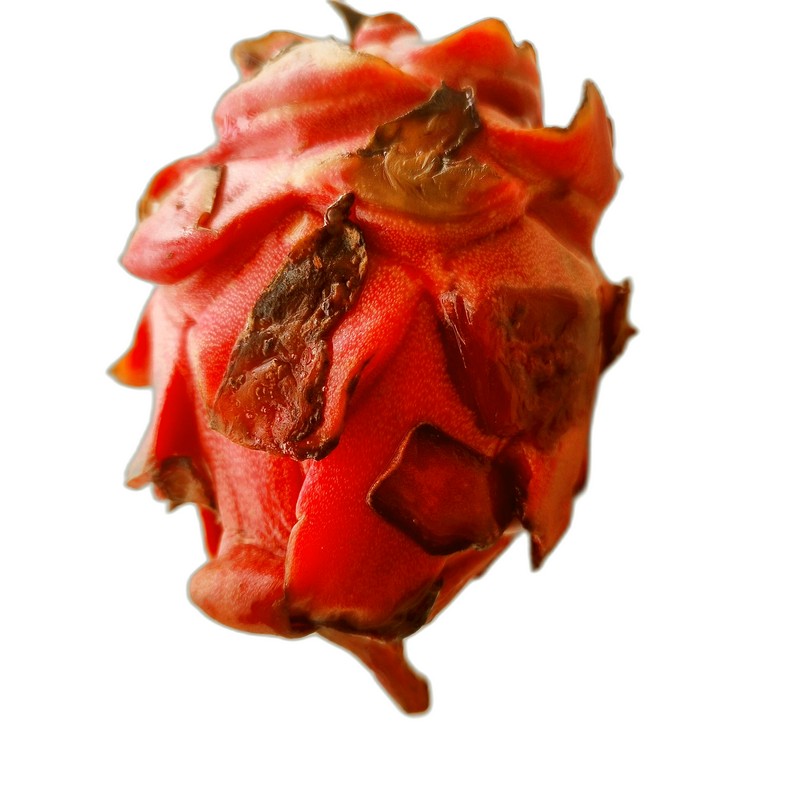
Label: Defect Dragon Fruit